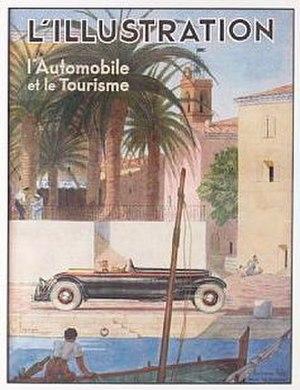
L'église de Sainte-Maxime par Georges Lepape (1933).
Sainte-Maxime est une commune française située dans le département du Var, en Provence-Alpes-Côte d'Azur.